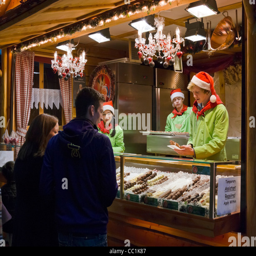
young couple in front of a stall selling chocolate